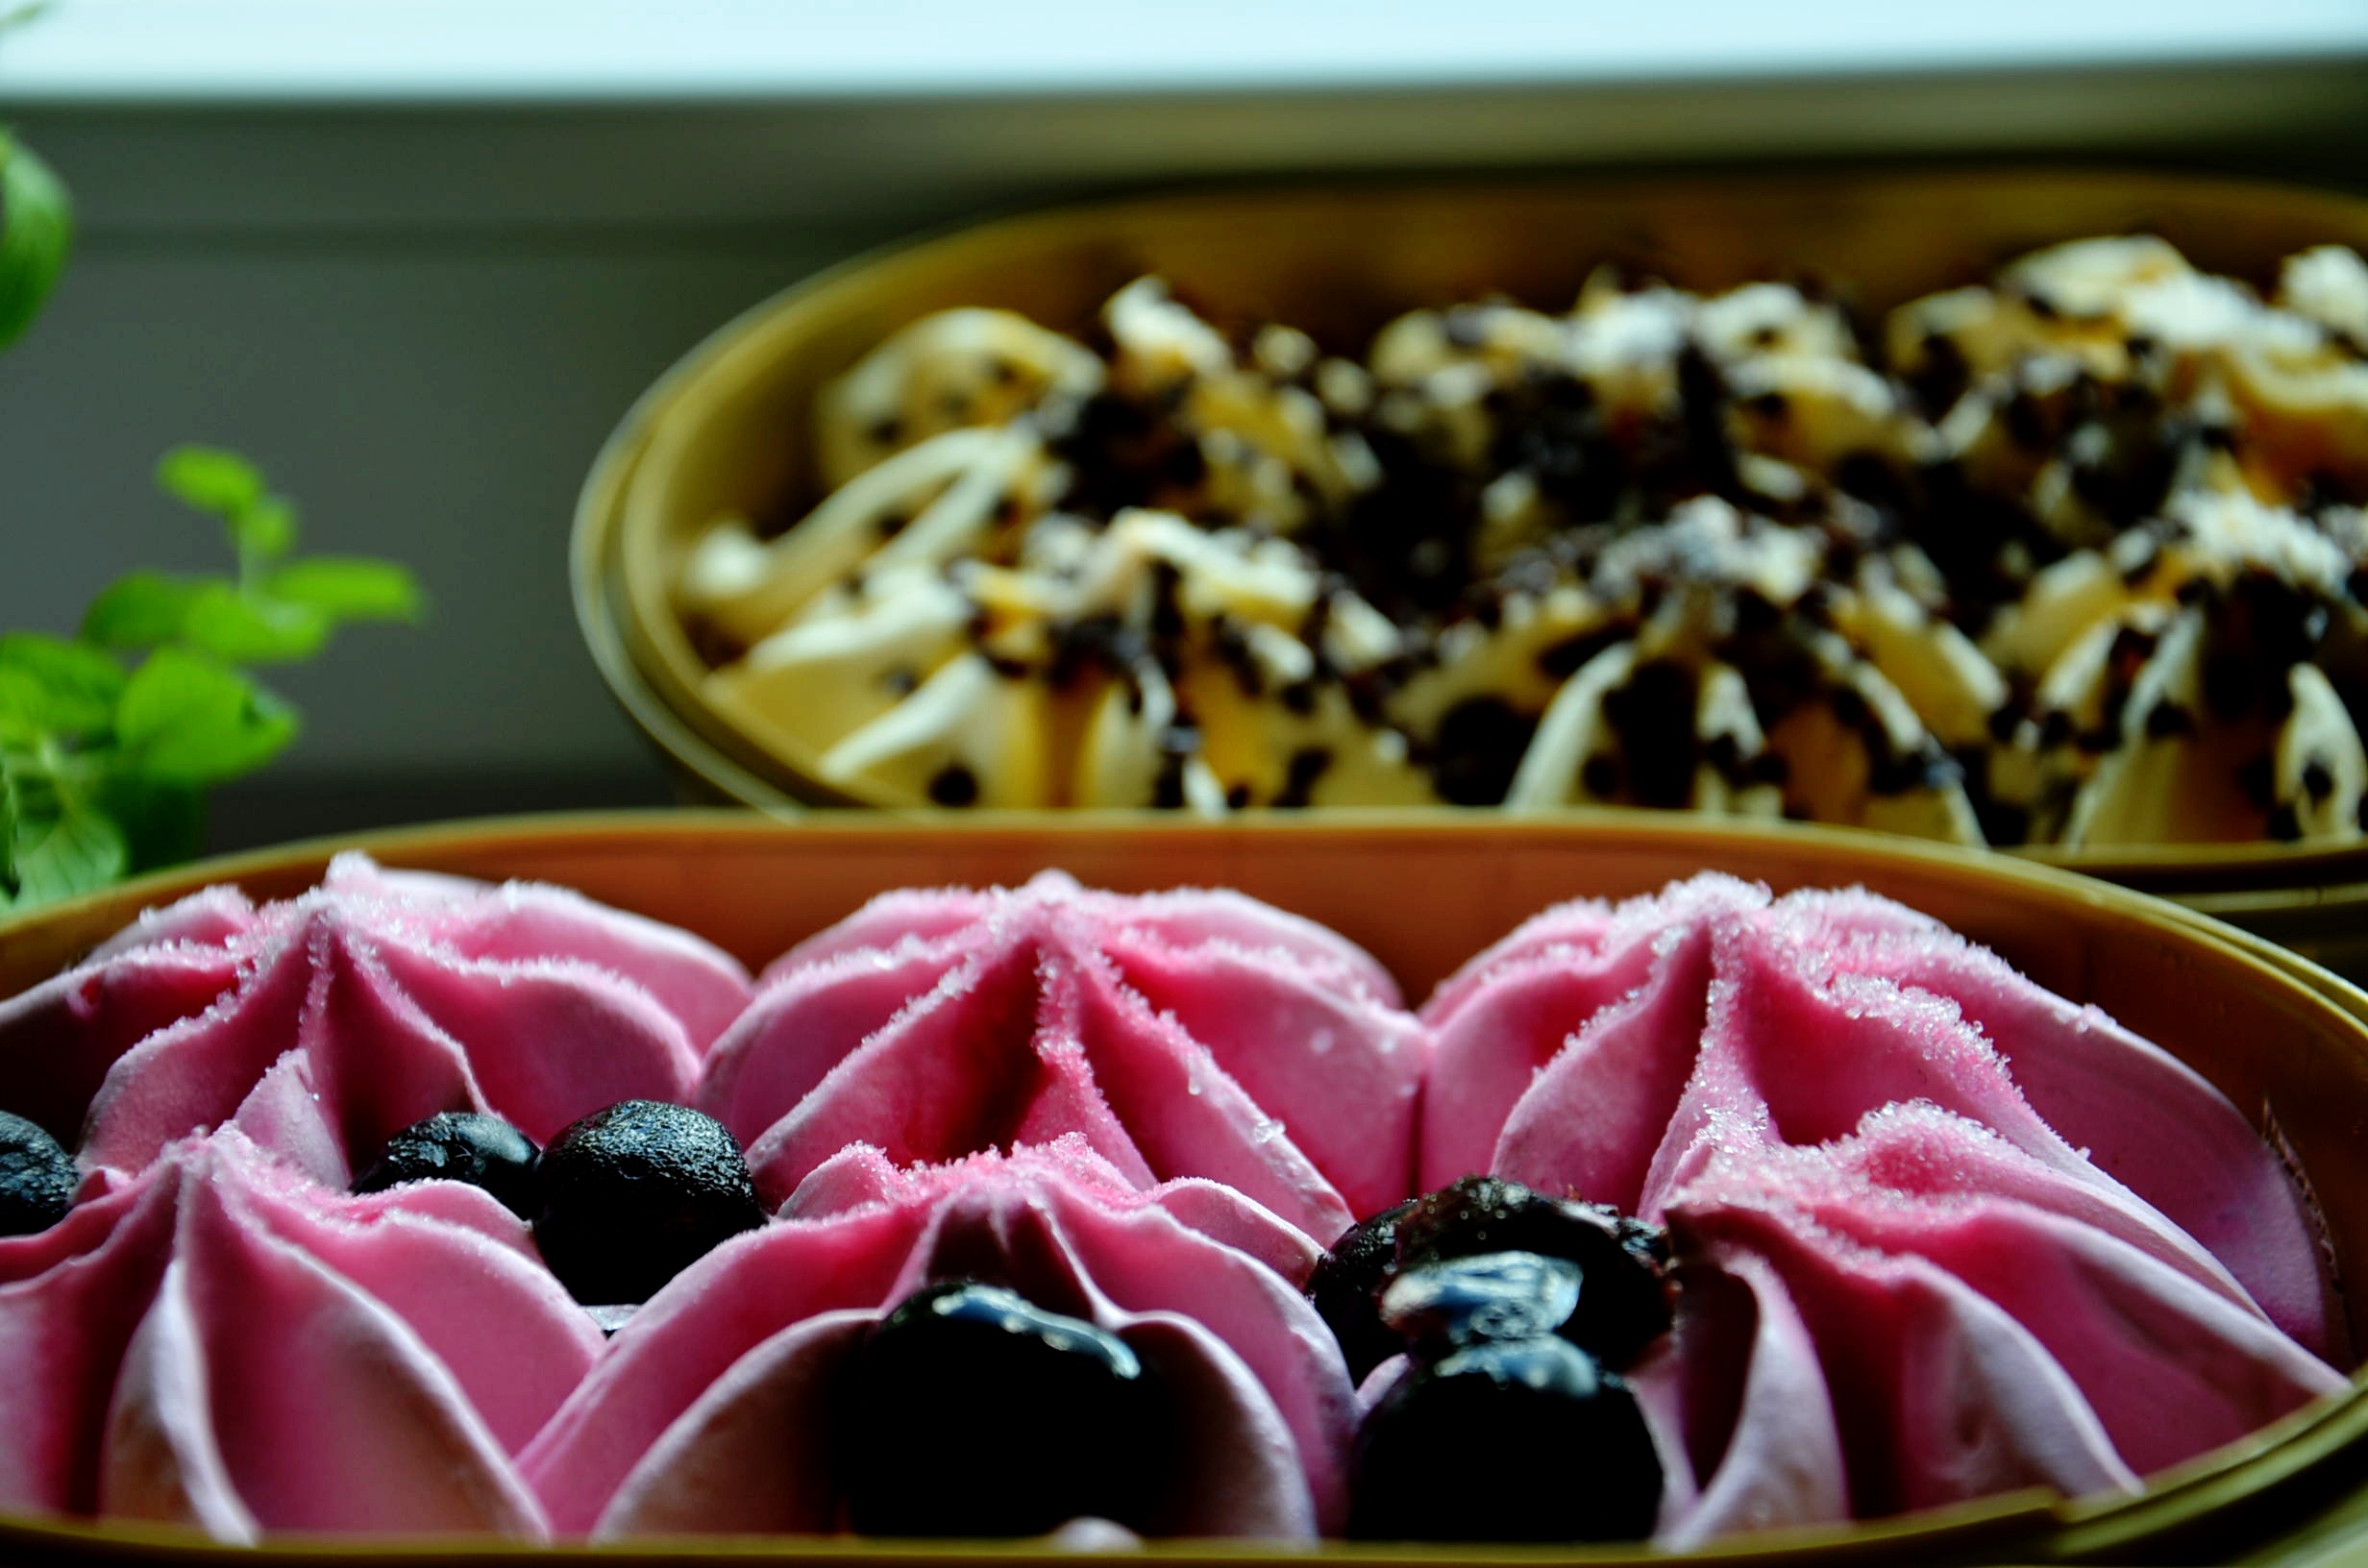
creative, flower, dish, meal, food, cooking, produce, colorful, dessert, lunch, cuisine, asian food, dinner, diet, healthy food, sweetness, flowering plant, healthy diet, healthy meal, japanese cuisine